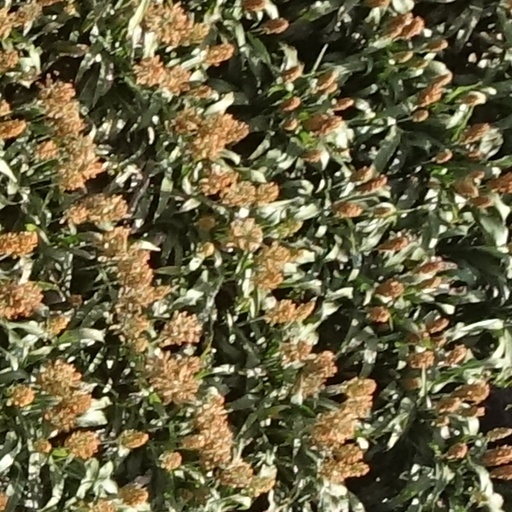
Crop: sorghum